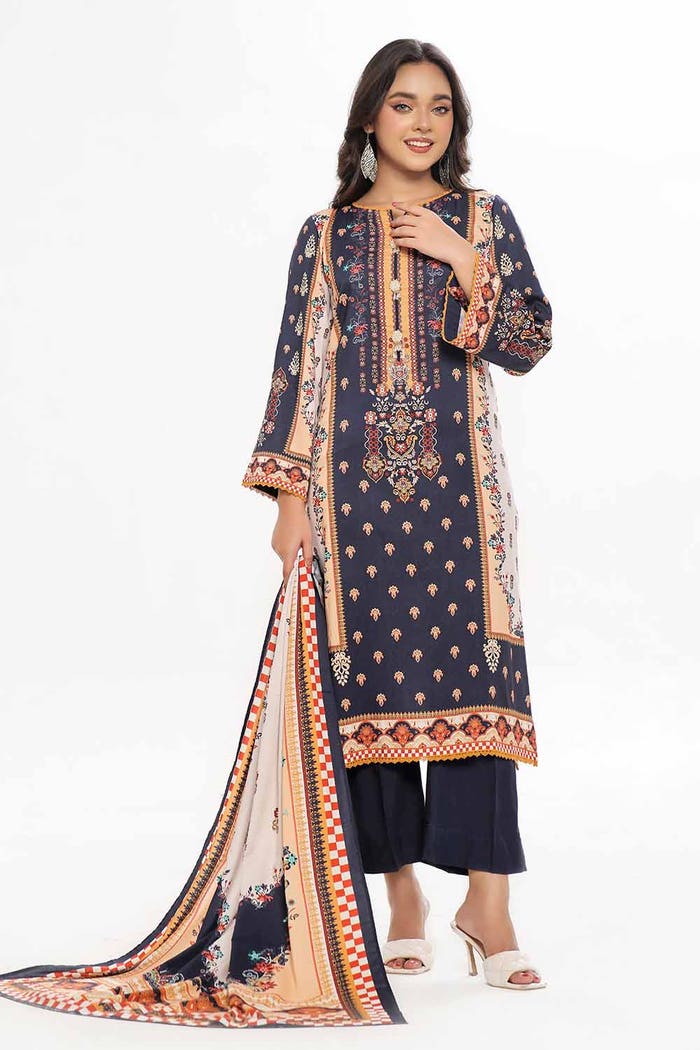
navy multi embroidered cotton suit